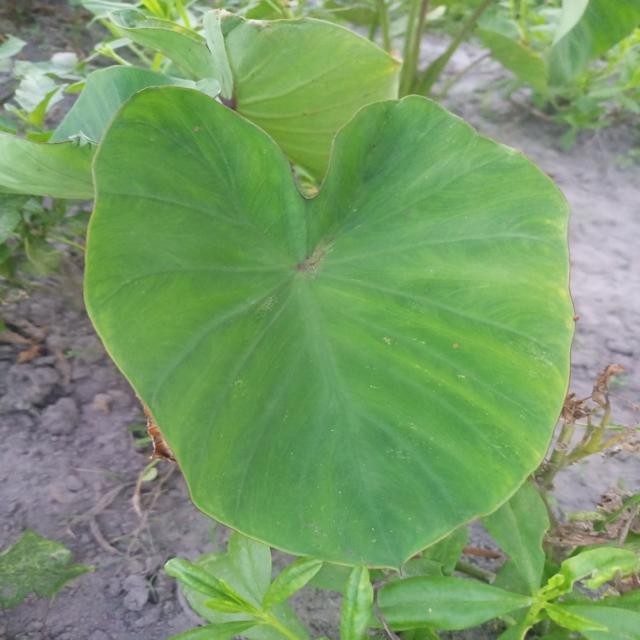
Label: Healthy